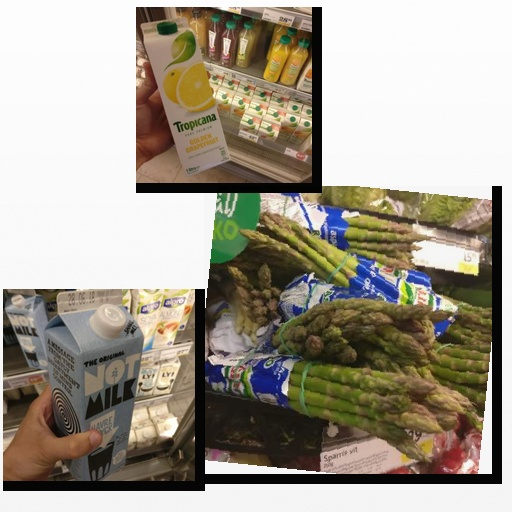
Food items: golden_grapefruit_juice, oat_milk, asparagus